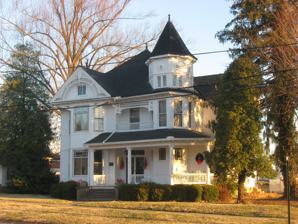
Building: McMullin-Warren House
Country: United States of America
Year built: 1901
Historic house in Kentucky, United States United States historic place McMullin--Warren House U.S. National Register of Historic Places Show map of Kentucky Show map of the United States Location 301 W. Main St., Sebree, Kentucky Coordinates 37°36′25″N 87°31′24″W / 37.60694°N 87.52333°W / 37.60694; -87.52333 ( McMullin--Warren House ) Area less than one acre Built 1901 Built by McMullin, David W. Architectural style Queen Anne NRHP reference No. 88000185 Added to NRHP March 8, 1988 The McMullin-Warren House , at 301 W. Main St. in Sebree, Kentucky , is a Queen Anne -style house built in 1901.  It was listed on the National Register of Historic Places in 1988. It was deemed notable as "the most distinctive architectural landmark in Sebree." References